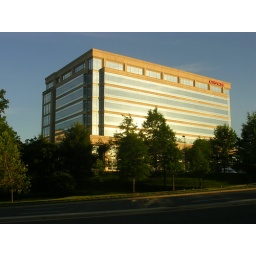
An office building housing Oracle employees near the Reston Town Center. I believe it's a regional headquarters.